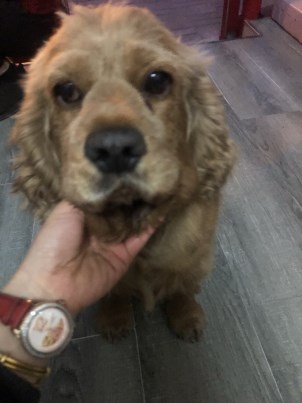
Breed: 286-n000111-cocker_spaniel